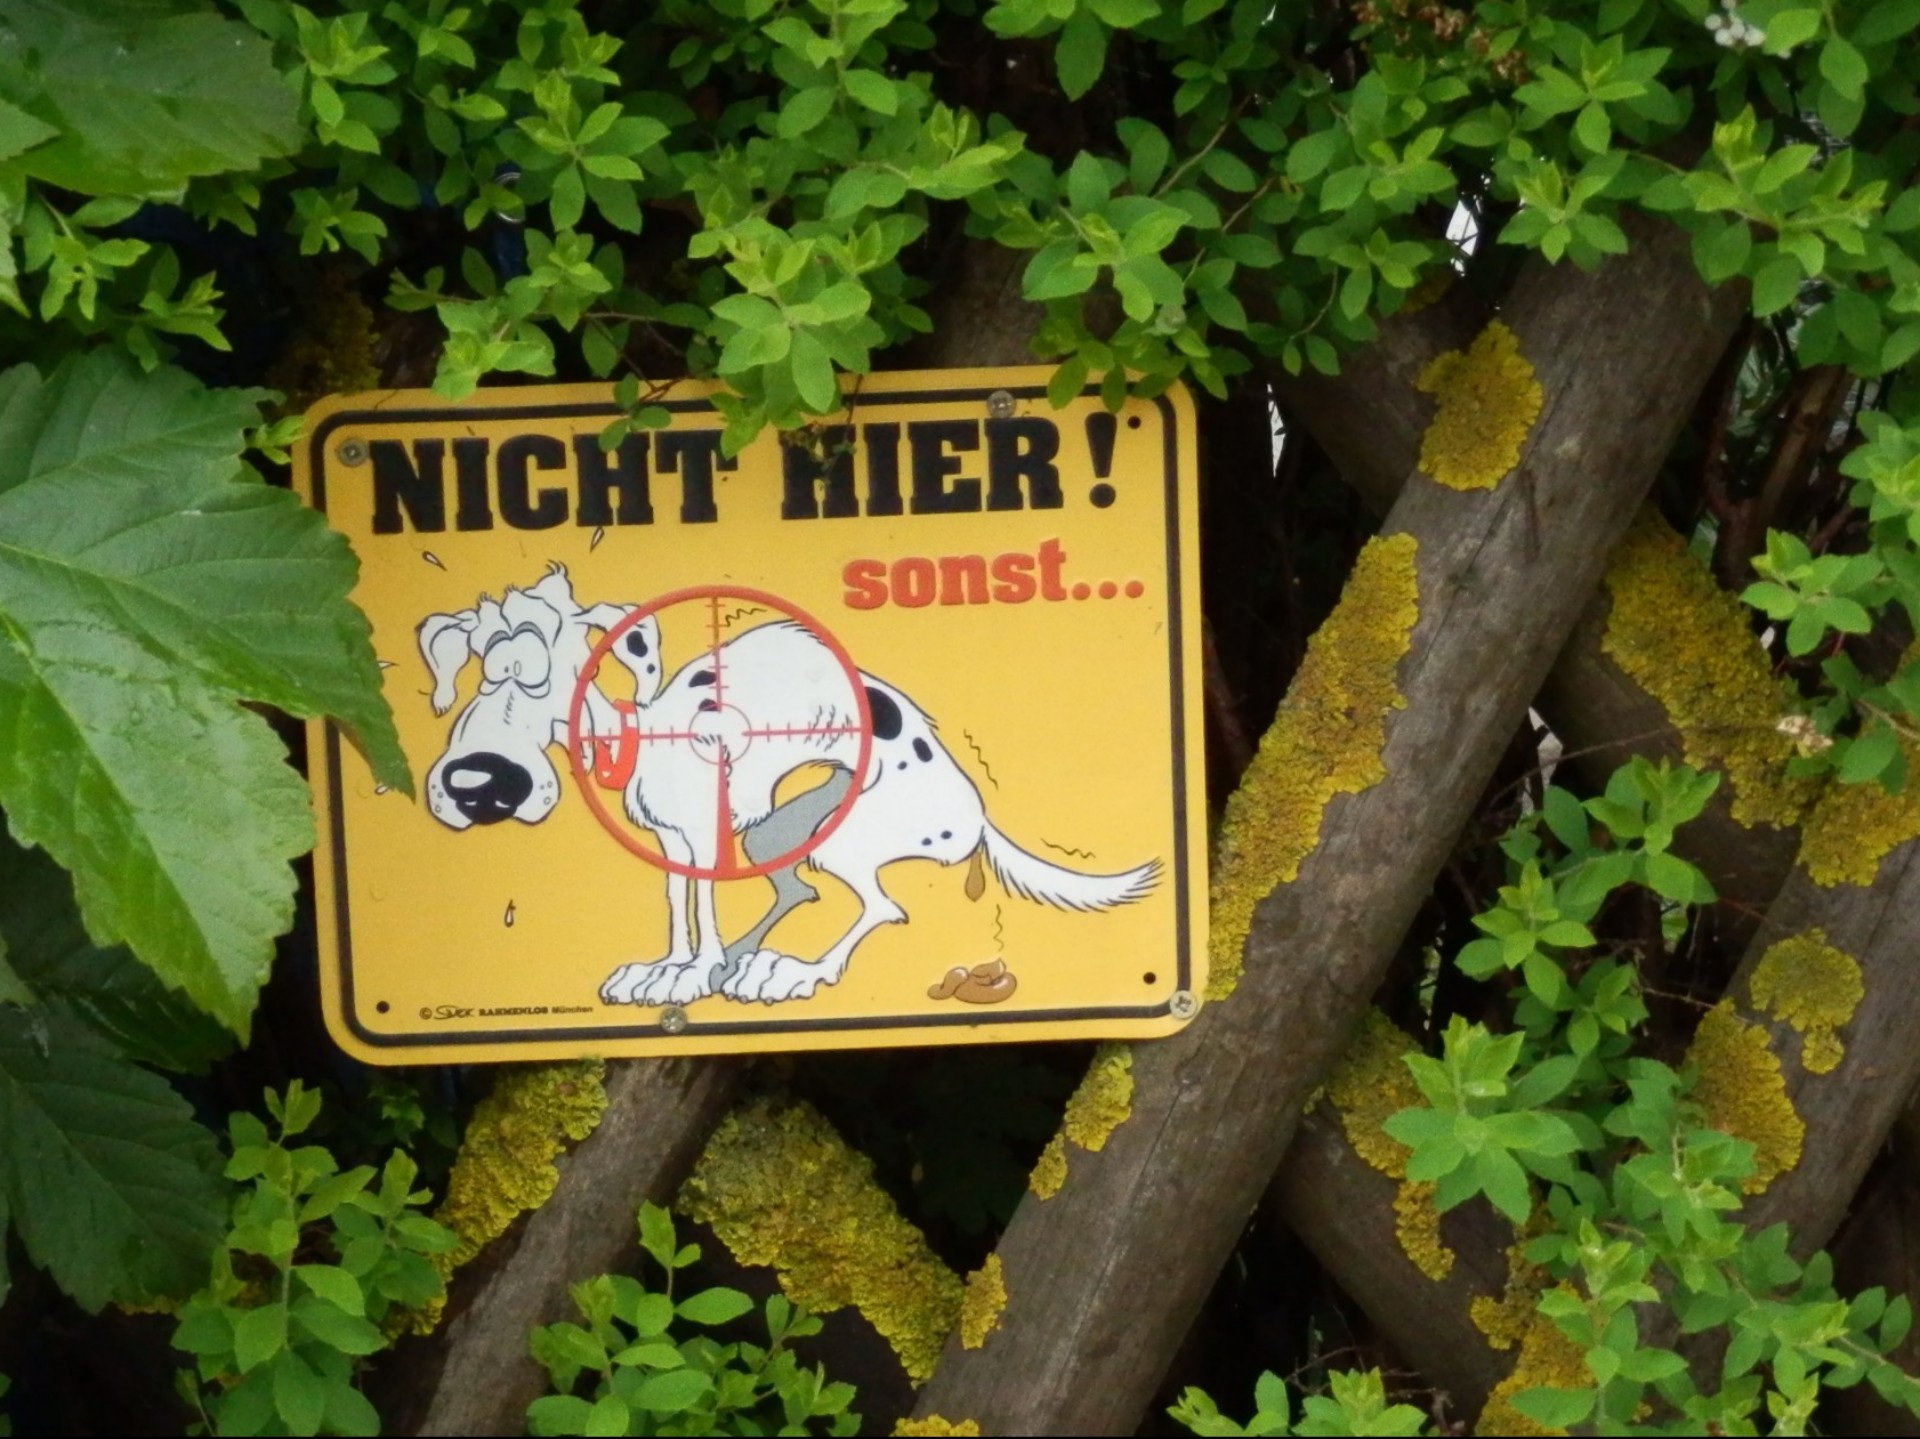
tree, fence, board, leaf, flower, dog, sign, green, jungle, produce, garden, note, prohibited, shield, warning, wood fence, ban, prohibitory, dog ban